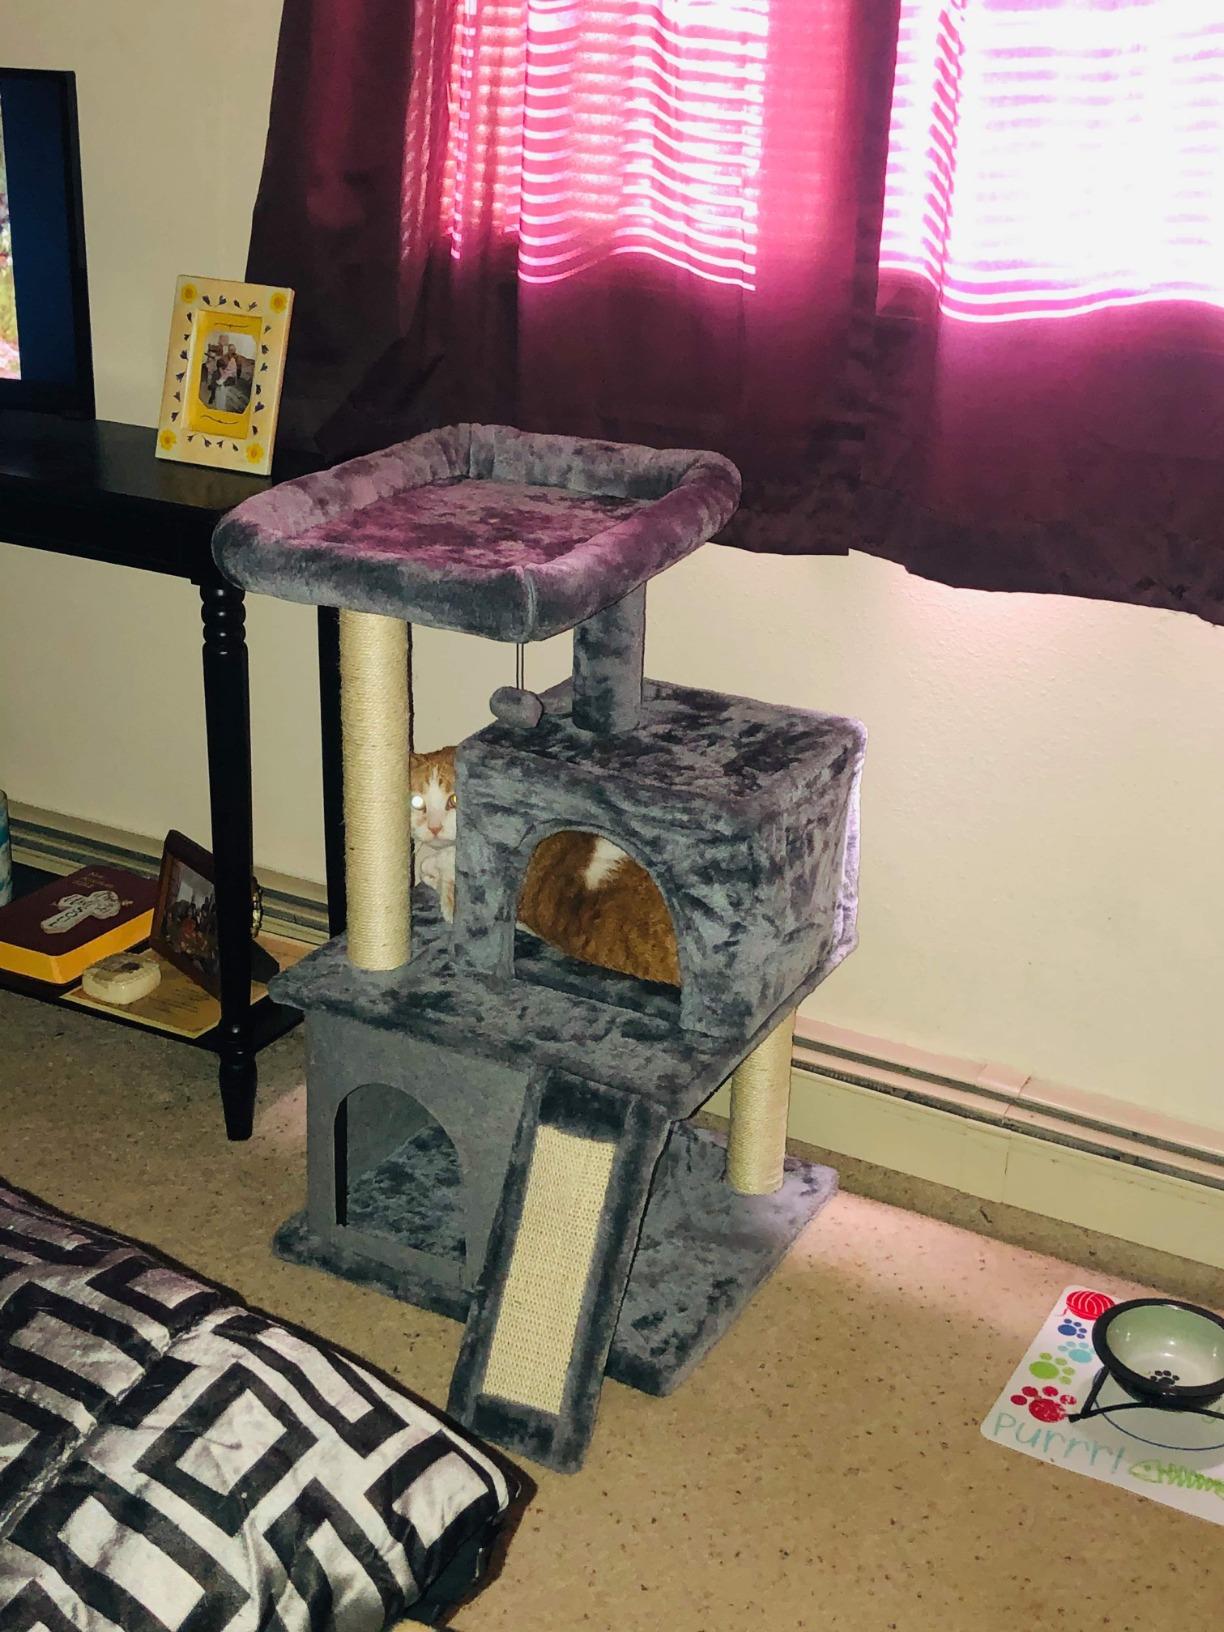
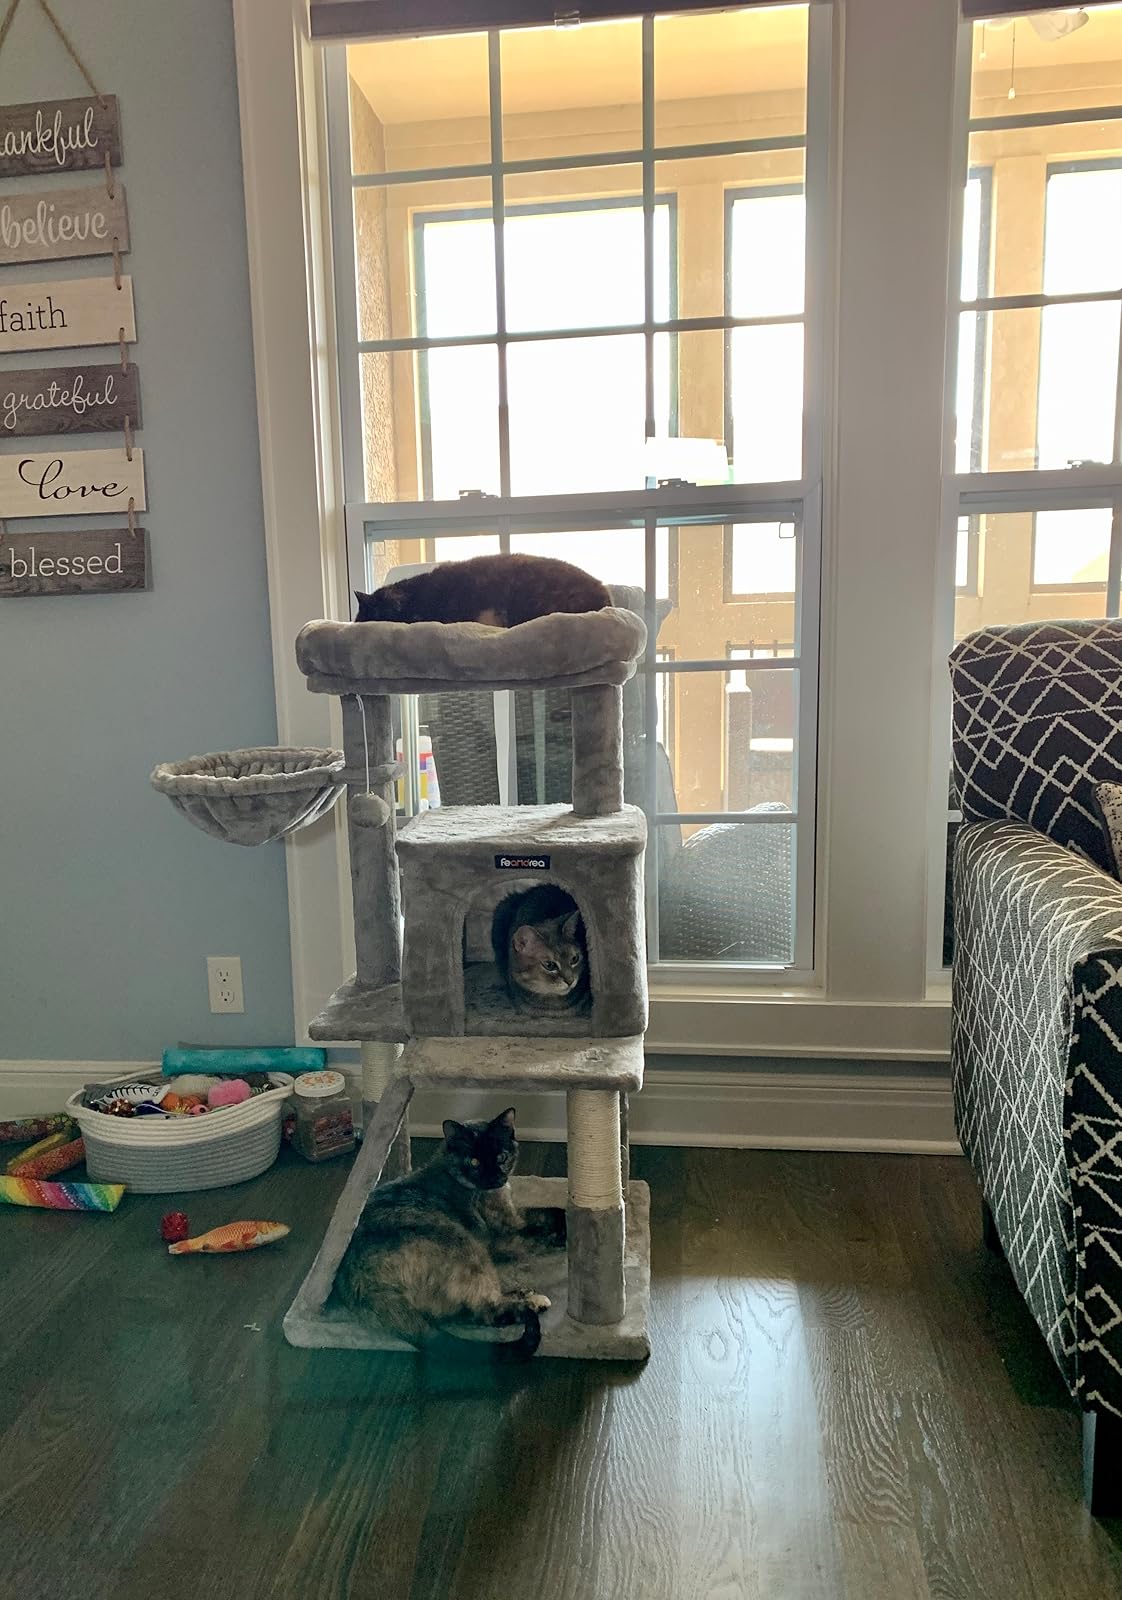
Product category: items_cat tree
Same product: no